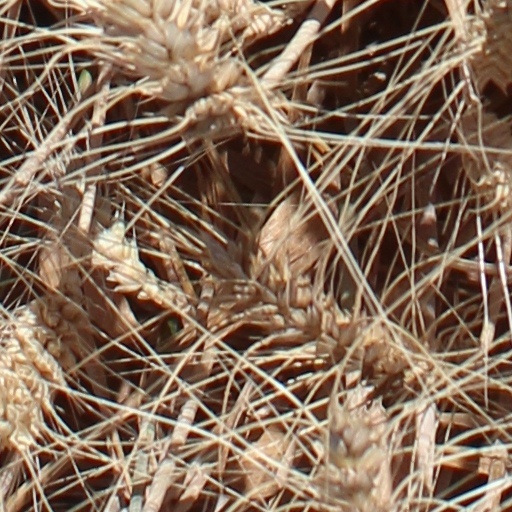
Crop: wheat